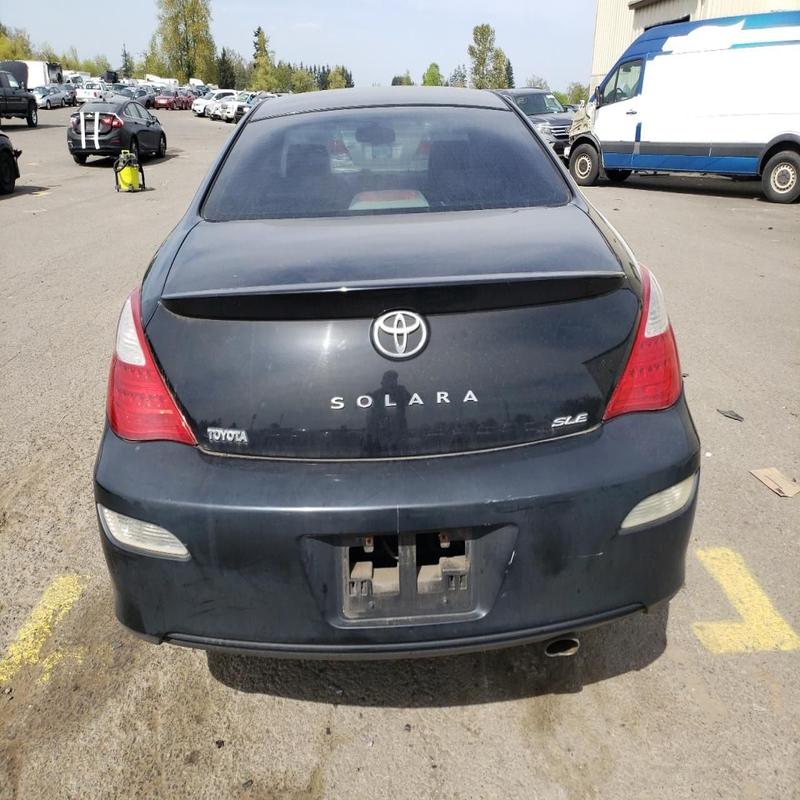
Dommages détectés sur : plaque d'immatriculation arrière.
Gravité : majeur